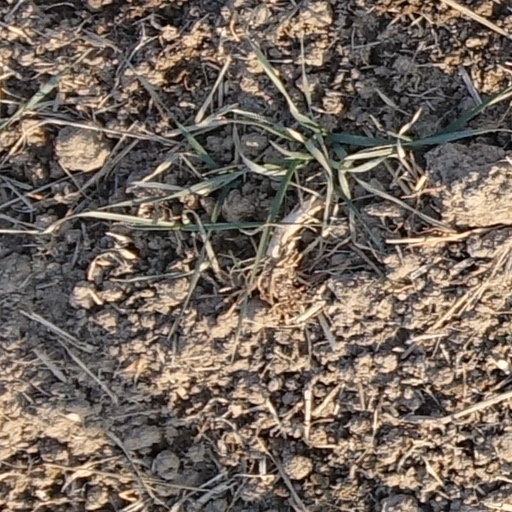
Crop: wheat